Felix Eisengräber

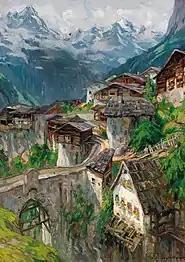
View of Grins, Near Landeck, in Tyrol

Karl Felix Eisengräber (7 March 1874 in Leipzig – 29 April 1940 in Munich) was a German painter.